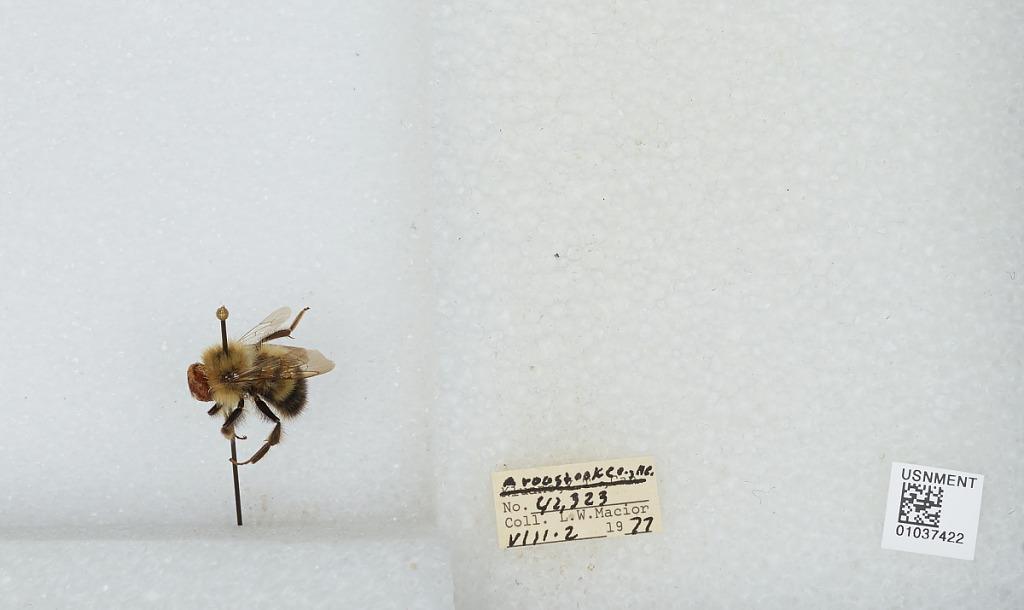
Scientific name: Bombus (Pyrobombus) vagans vagans Smith
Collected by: L. Macior
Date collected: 1977-8-2
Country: United States
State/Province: Maine
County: Aroostook
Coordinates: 46.65, -68.58